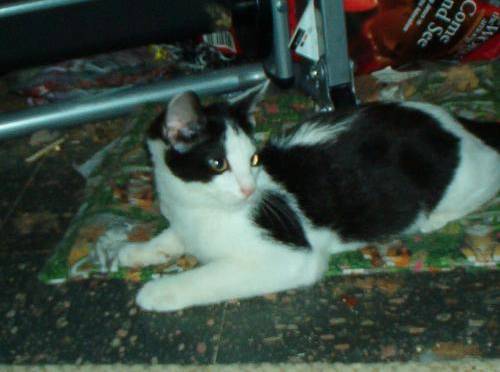
Label: cat